Sturgis, Michigan

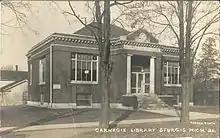
Construction of the Carnegie Library in Sturgis began in 1908 with a dedication on April 2, 1909.

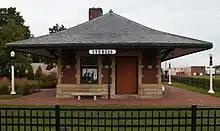
Sturgis Railroad Depot in 2019, after it was moved and restored

In 1827, Judge John Sturgis came to the St. Joseph Valley area in southern Michigan territory and settled in what is now Sturgis. The original site of his home can be seen at Pioneer Park, maintained by the City of Sturgis. Legend has it that Sturgis was chosen as the town's name because Mrs. John Sturgis baked a pan of biscuits and sent them to a surveying party near their cabin. Lewis Cass, who later became governor, was part of that surveying party. When the time came to name the town, Governor Cass remembered the biscuits and was insistent that the town be named Sturgis. In 1896, Sturgis officially became a city.